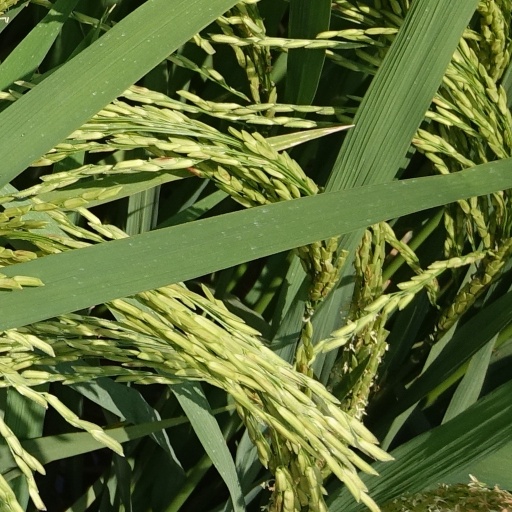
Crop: rice